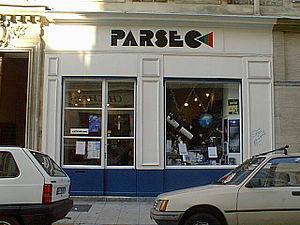
PARSEC est une association loi de 1901 fondée en 1986 par Jean-Louis Heudier, astronome à l'Observatoire de la Côte d'Azur.